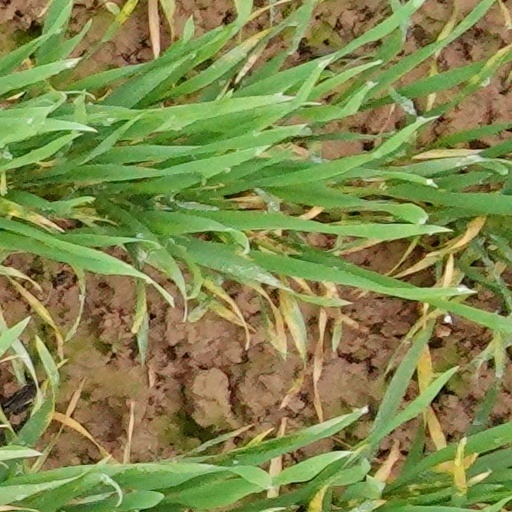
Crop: wheat